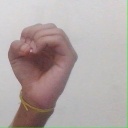
अक्षर: ऊ